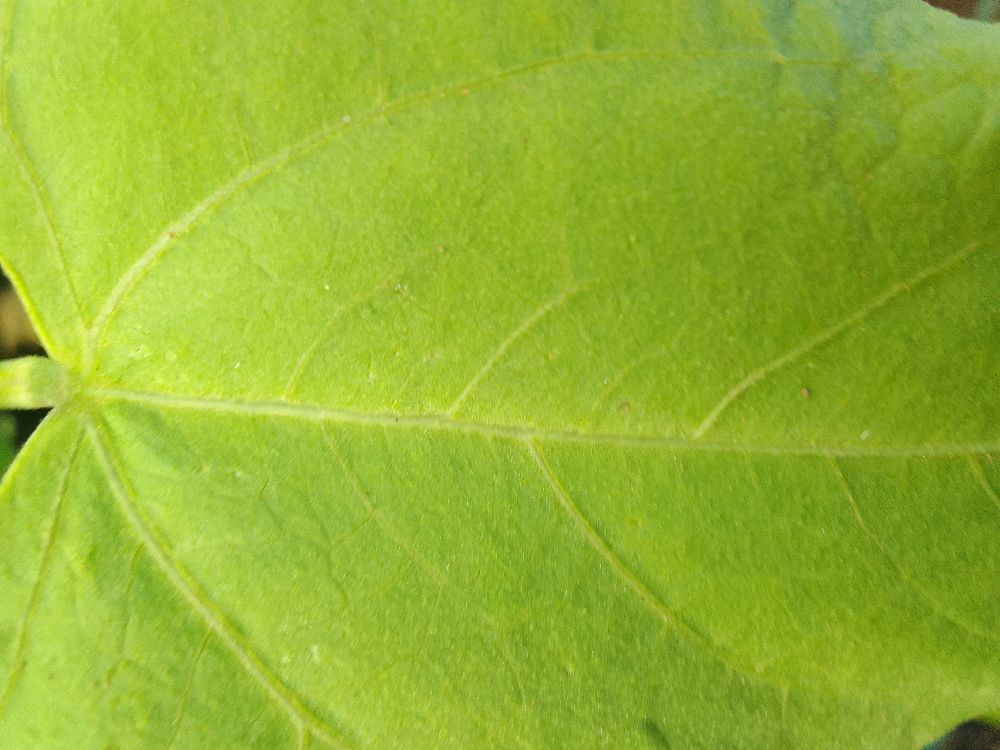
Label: healthy